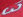
Number: 3